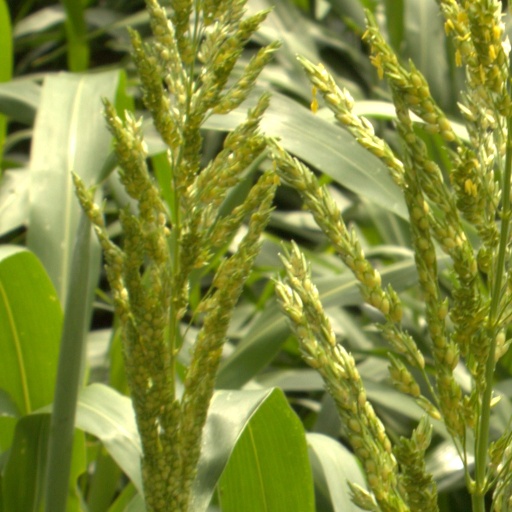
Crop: sorghum